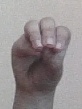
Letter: ha